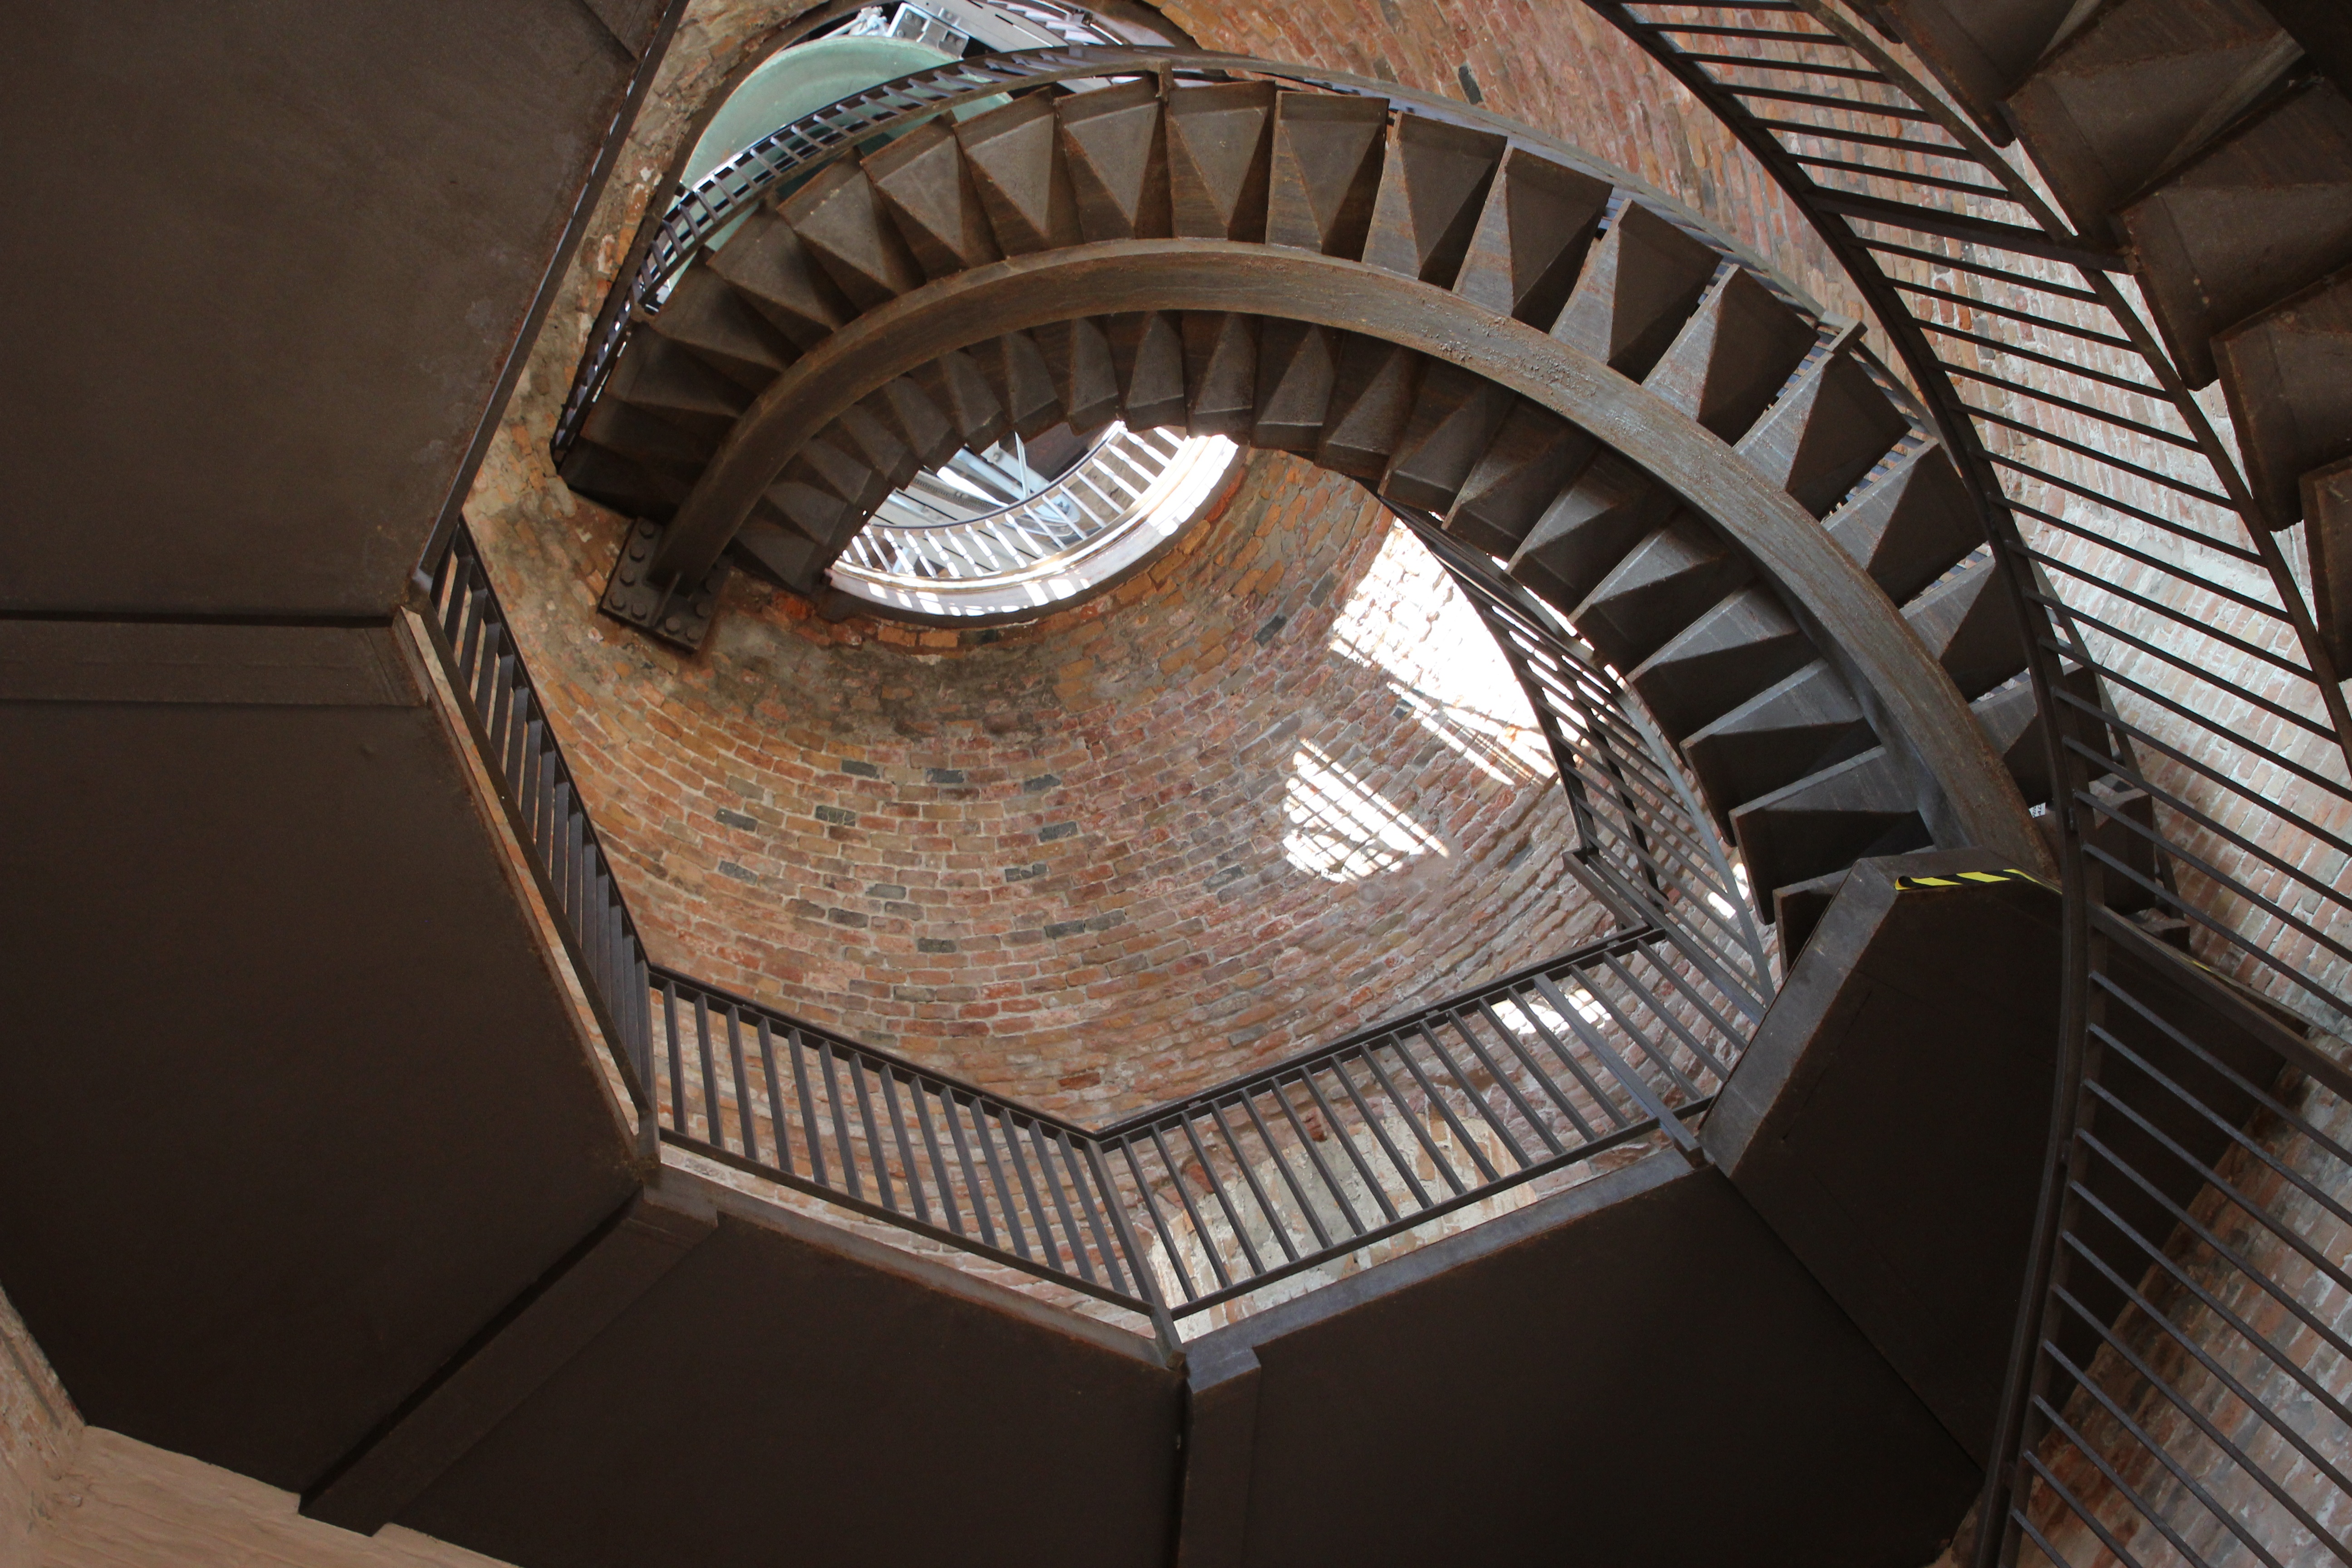
architecture, wood, spiral, staircase, ceiling, italy, spiral staircase, stairs, walls, veneto, verona, campanile, top, tower of lamberti